Effects of Hurricane Ike in Texas

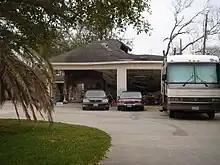
House in Kemah, TX, that was struck by Hurricane Ike in 2008.

Kemah, Texas, about south of Houston, was without power and water, and still had 5 feet of flooding on Saturday, September 13, 2008. State Highway 146 was closed at the 2094 intersection. There was a lot of debris on the roads, completely covering some lanes.